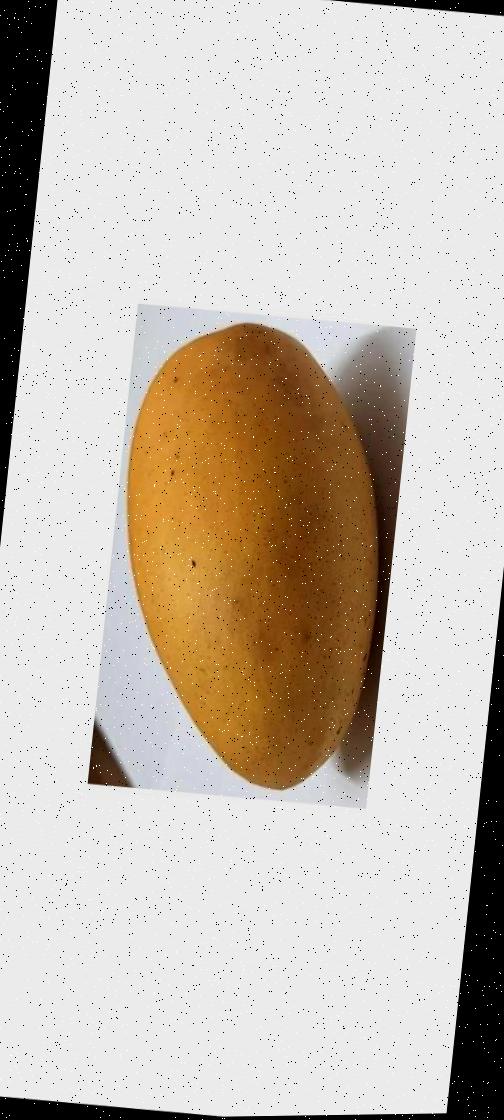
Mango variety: Katimon